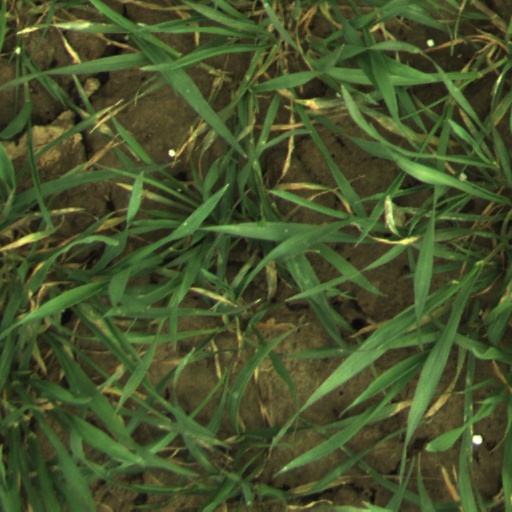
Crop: wheat